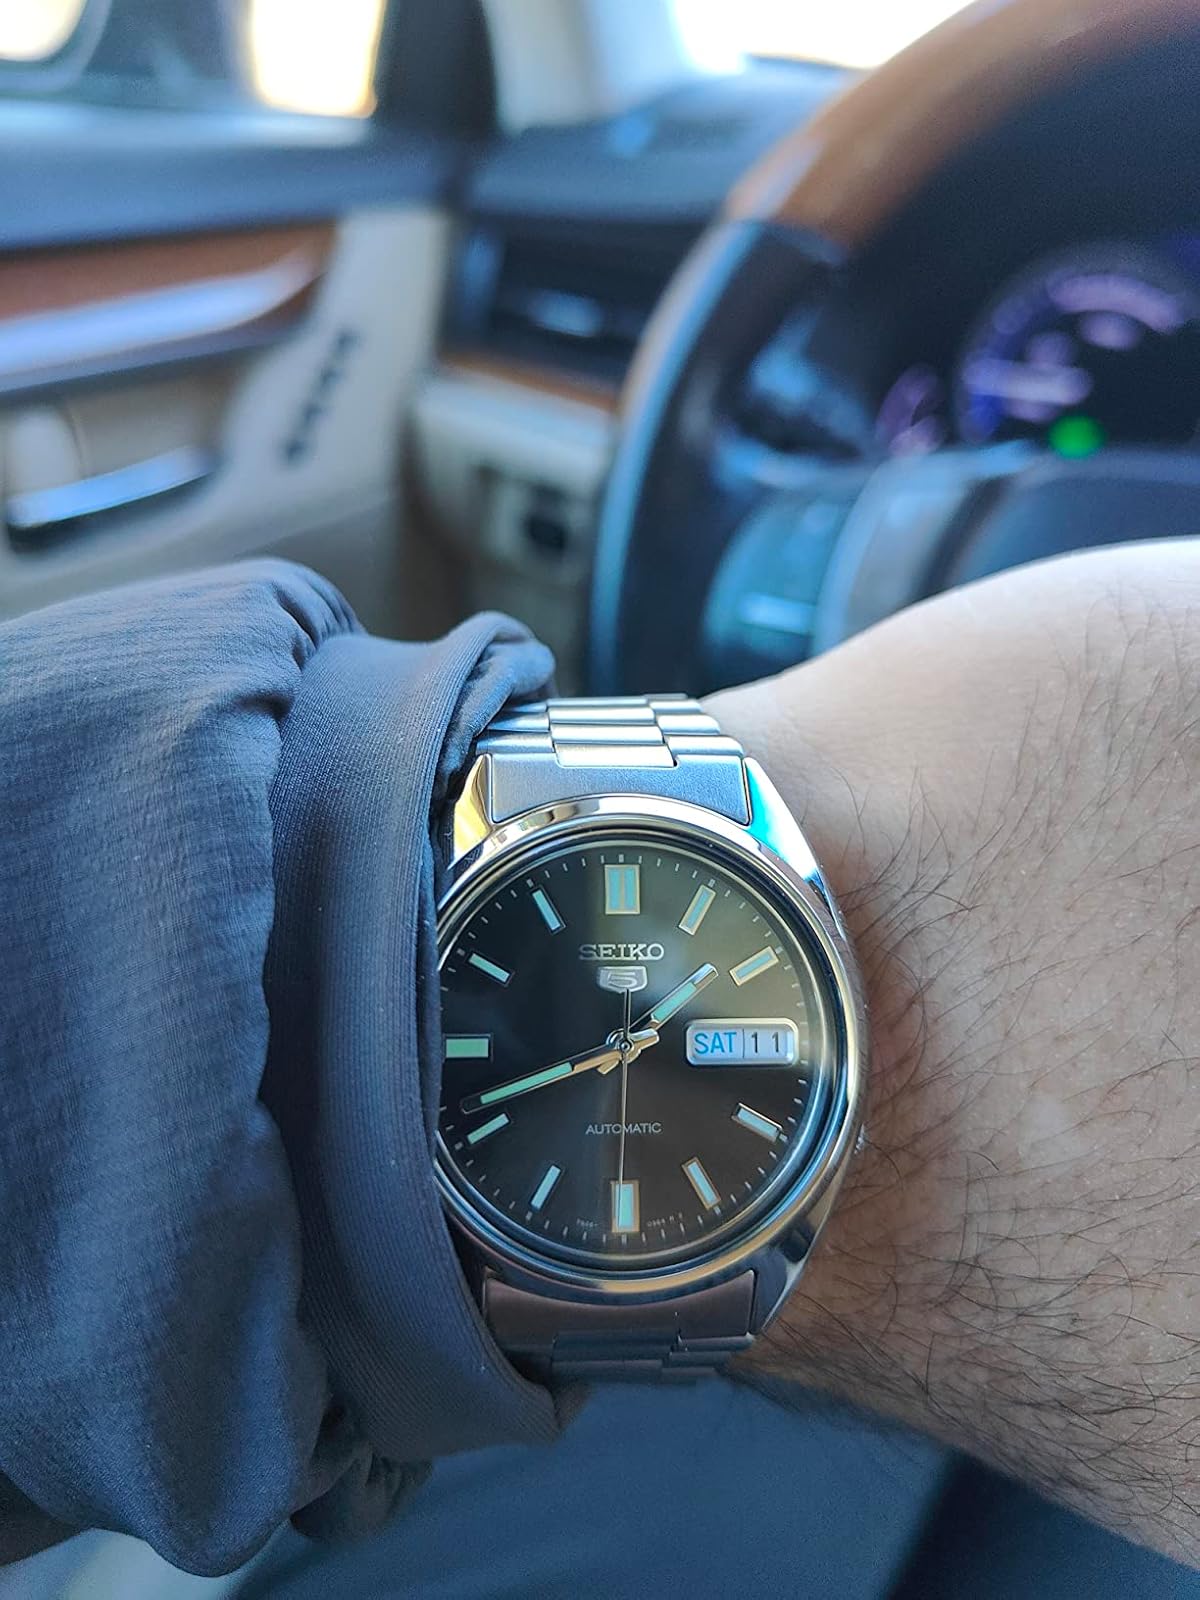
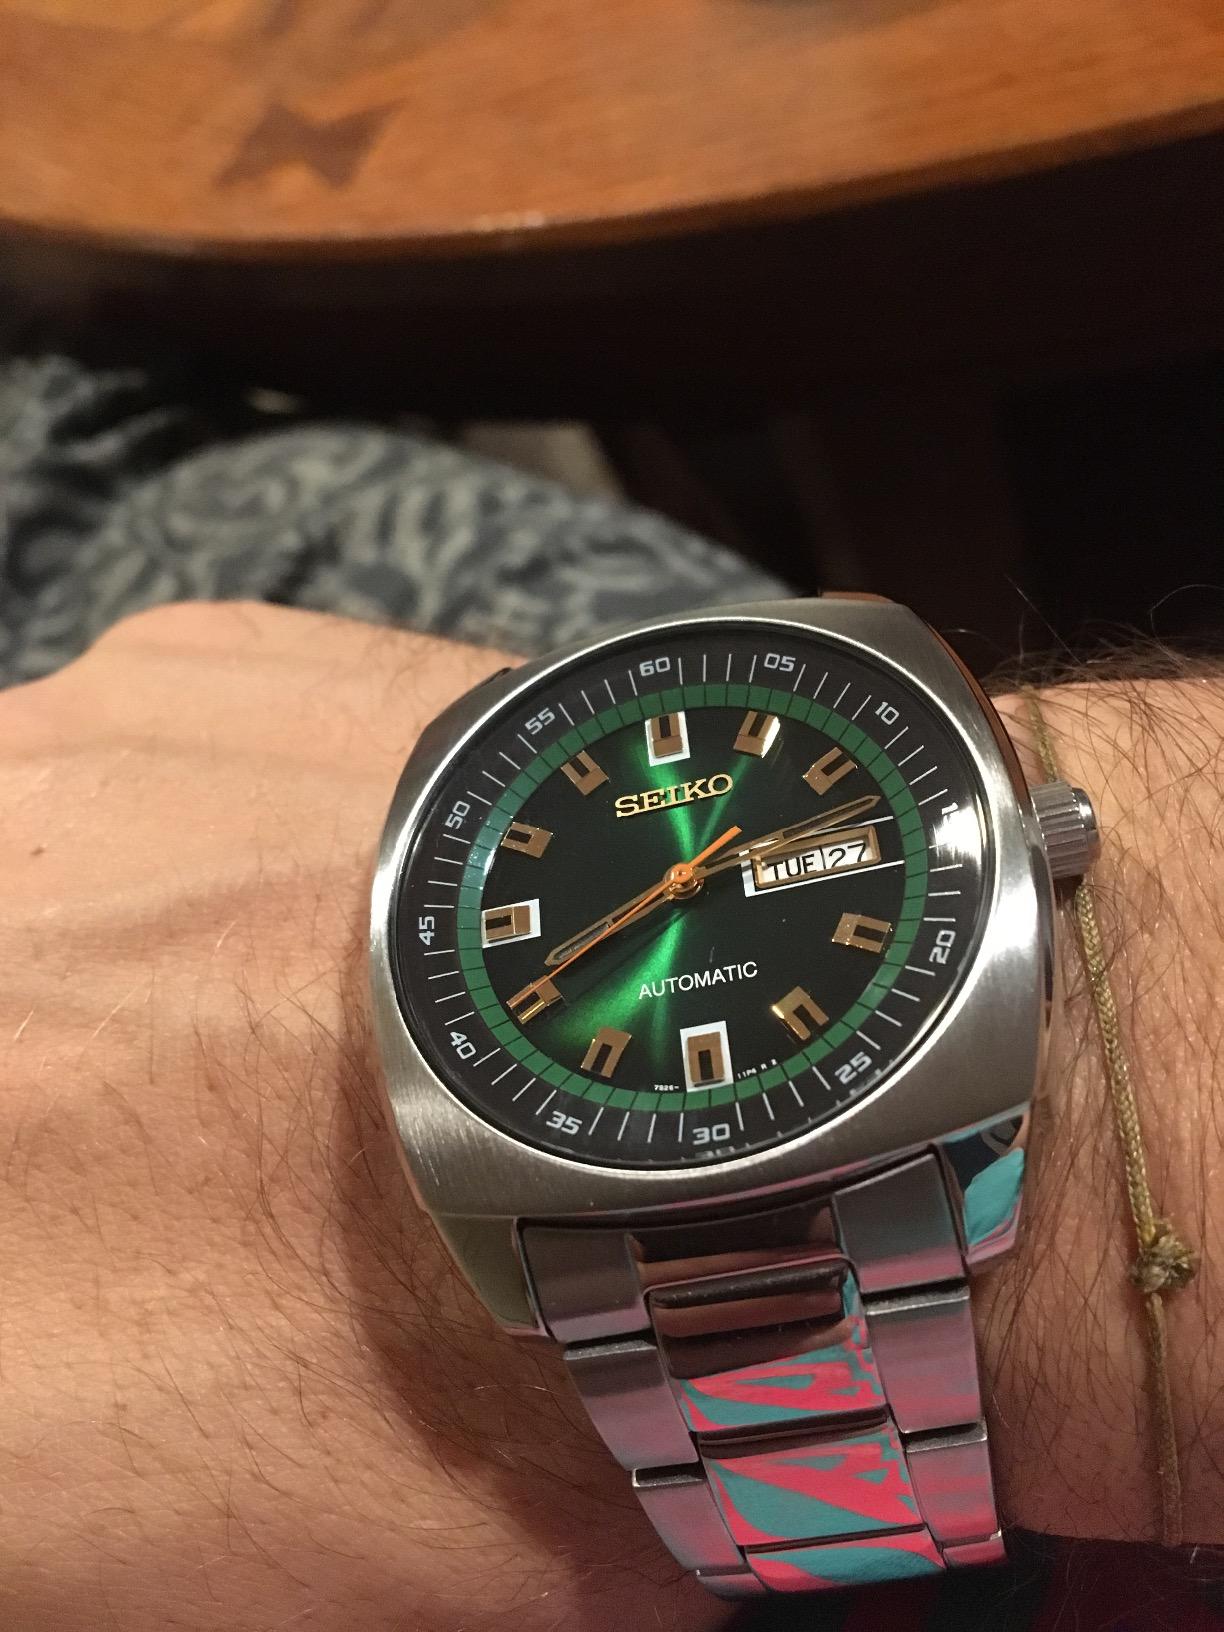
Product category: accessories_watch
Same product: no